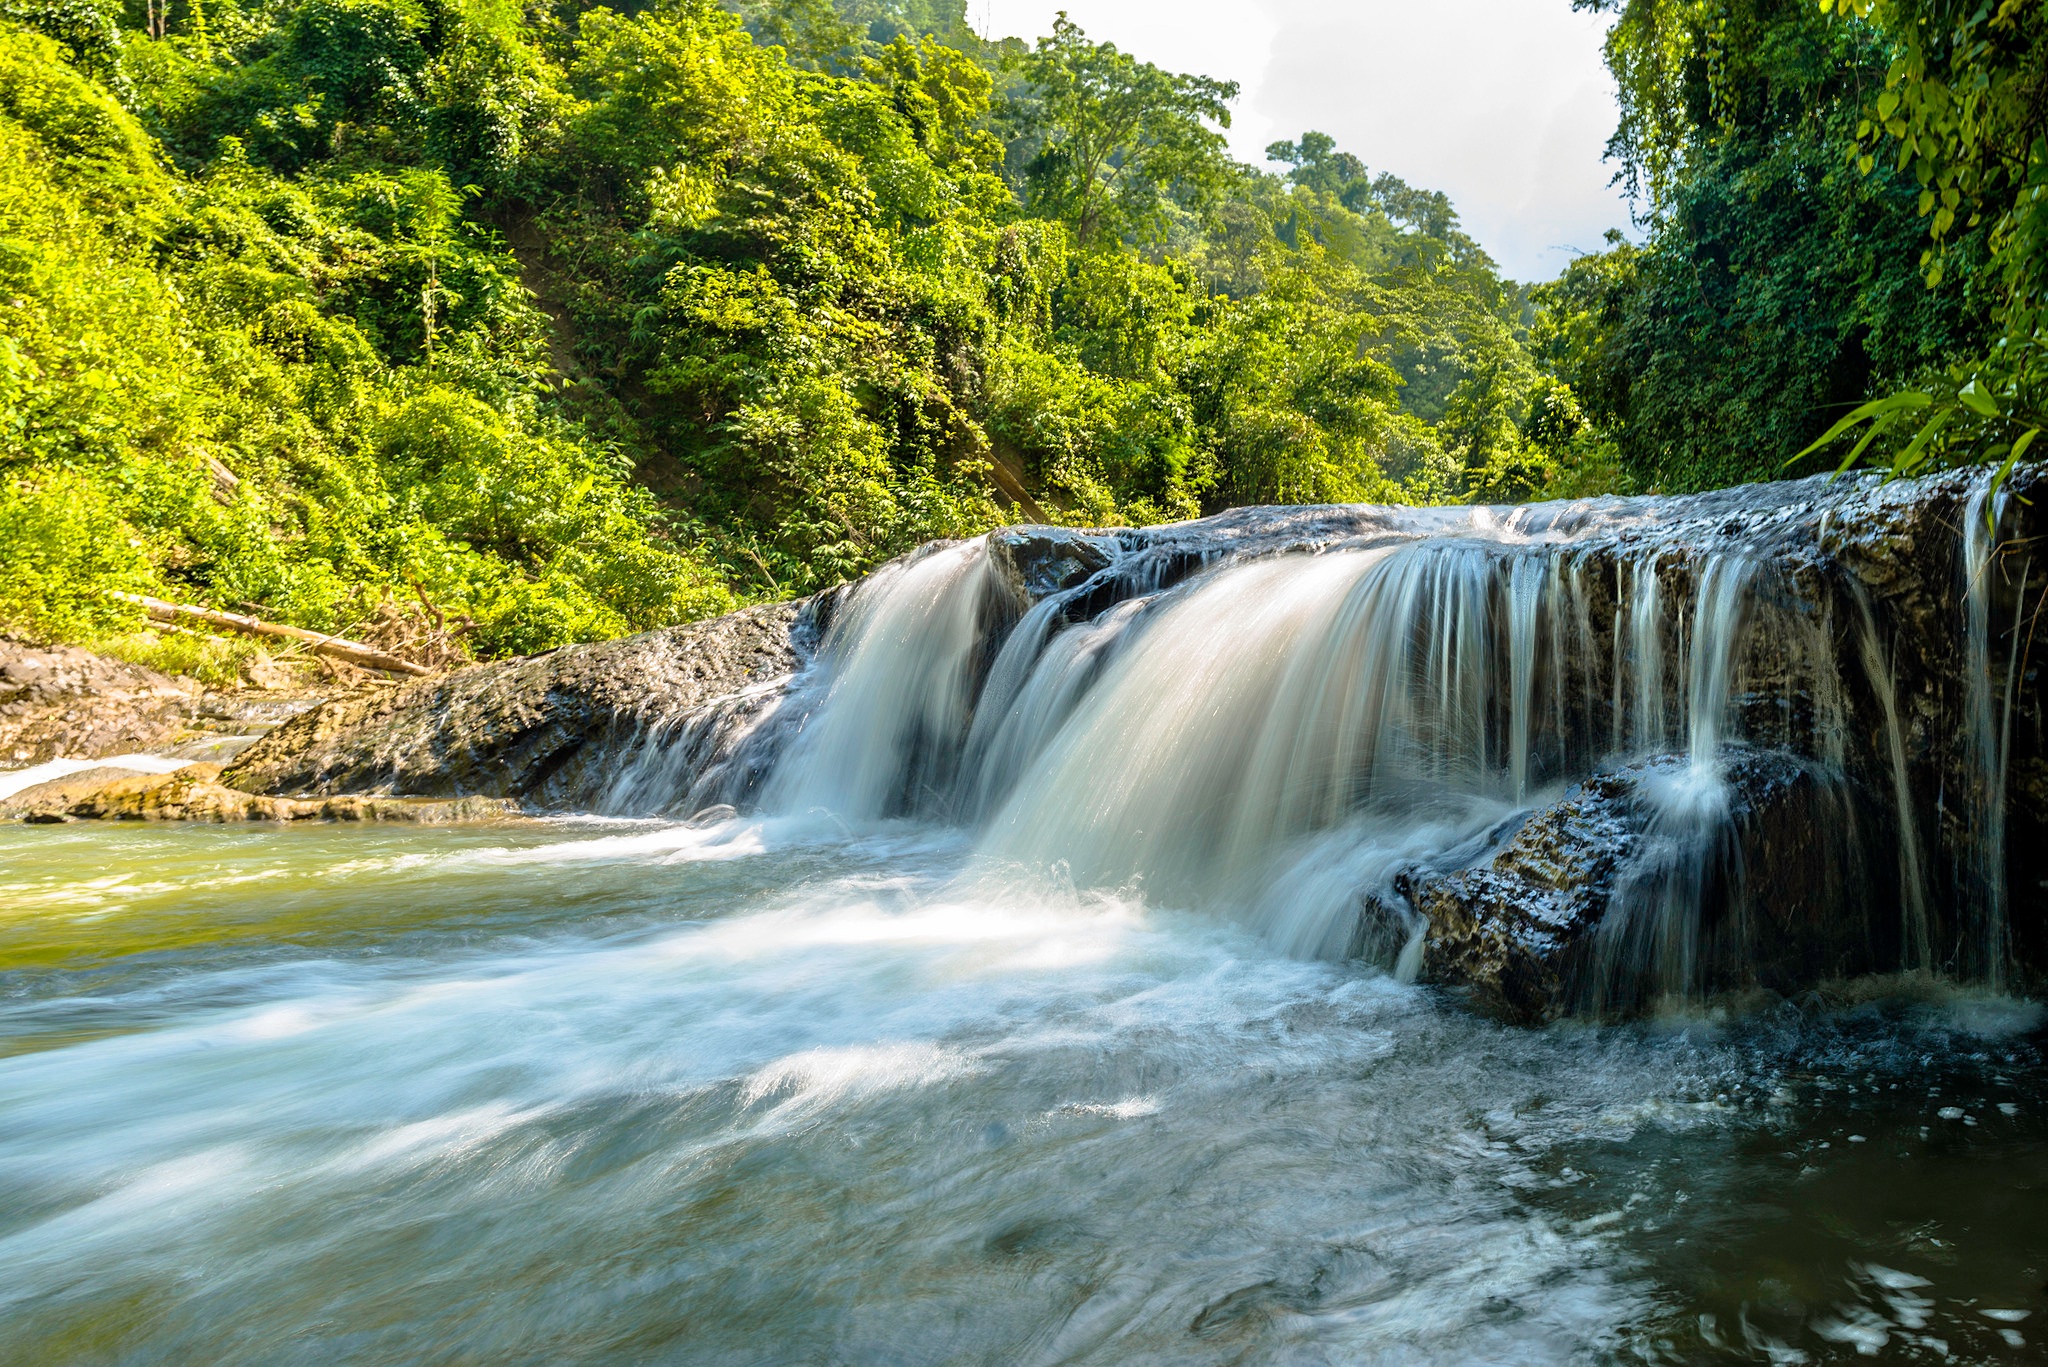
landscape, tree, water, nature, waterfall, river, stream, rapid, body of water, wasserfall, water feature, watercourse